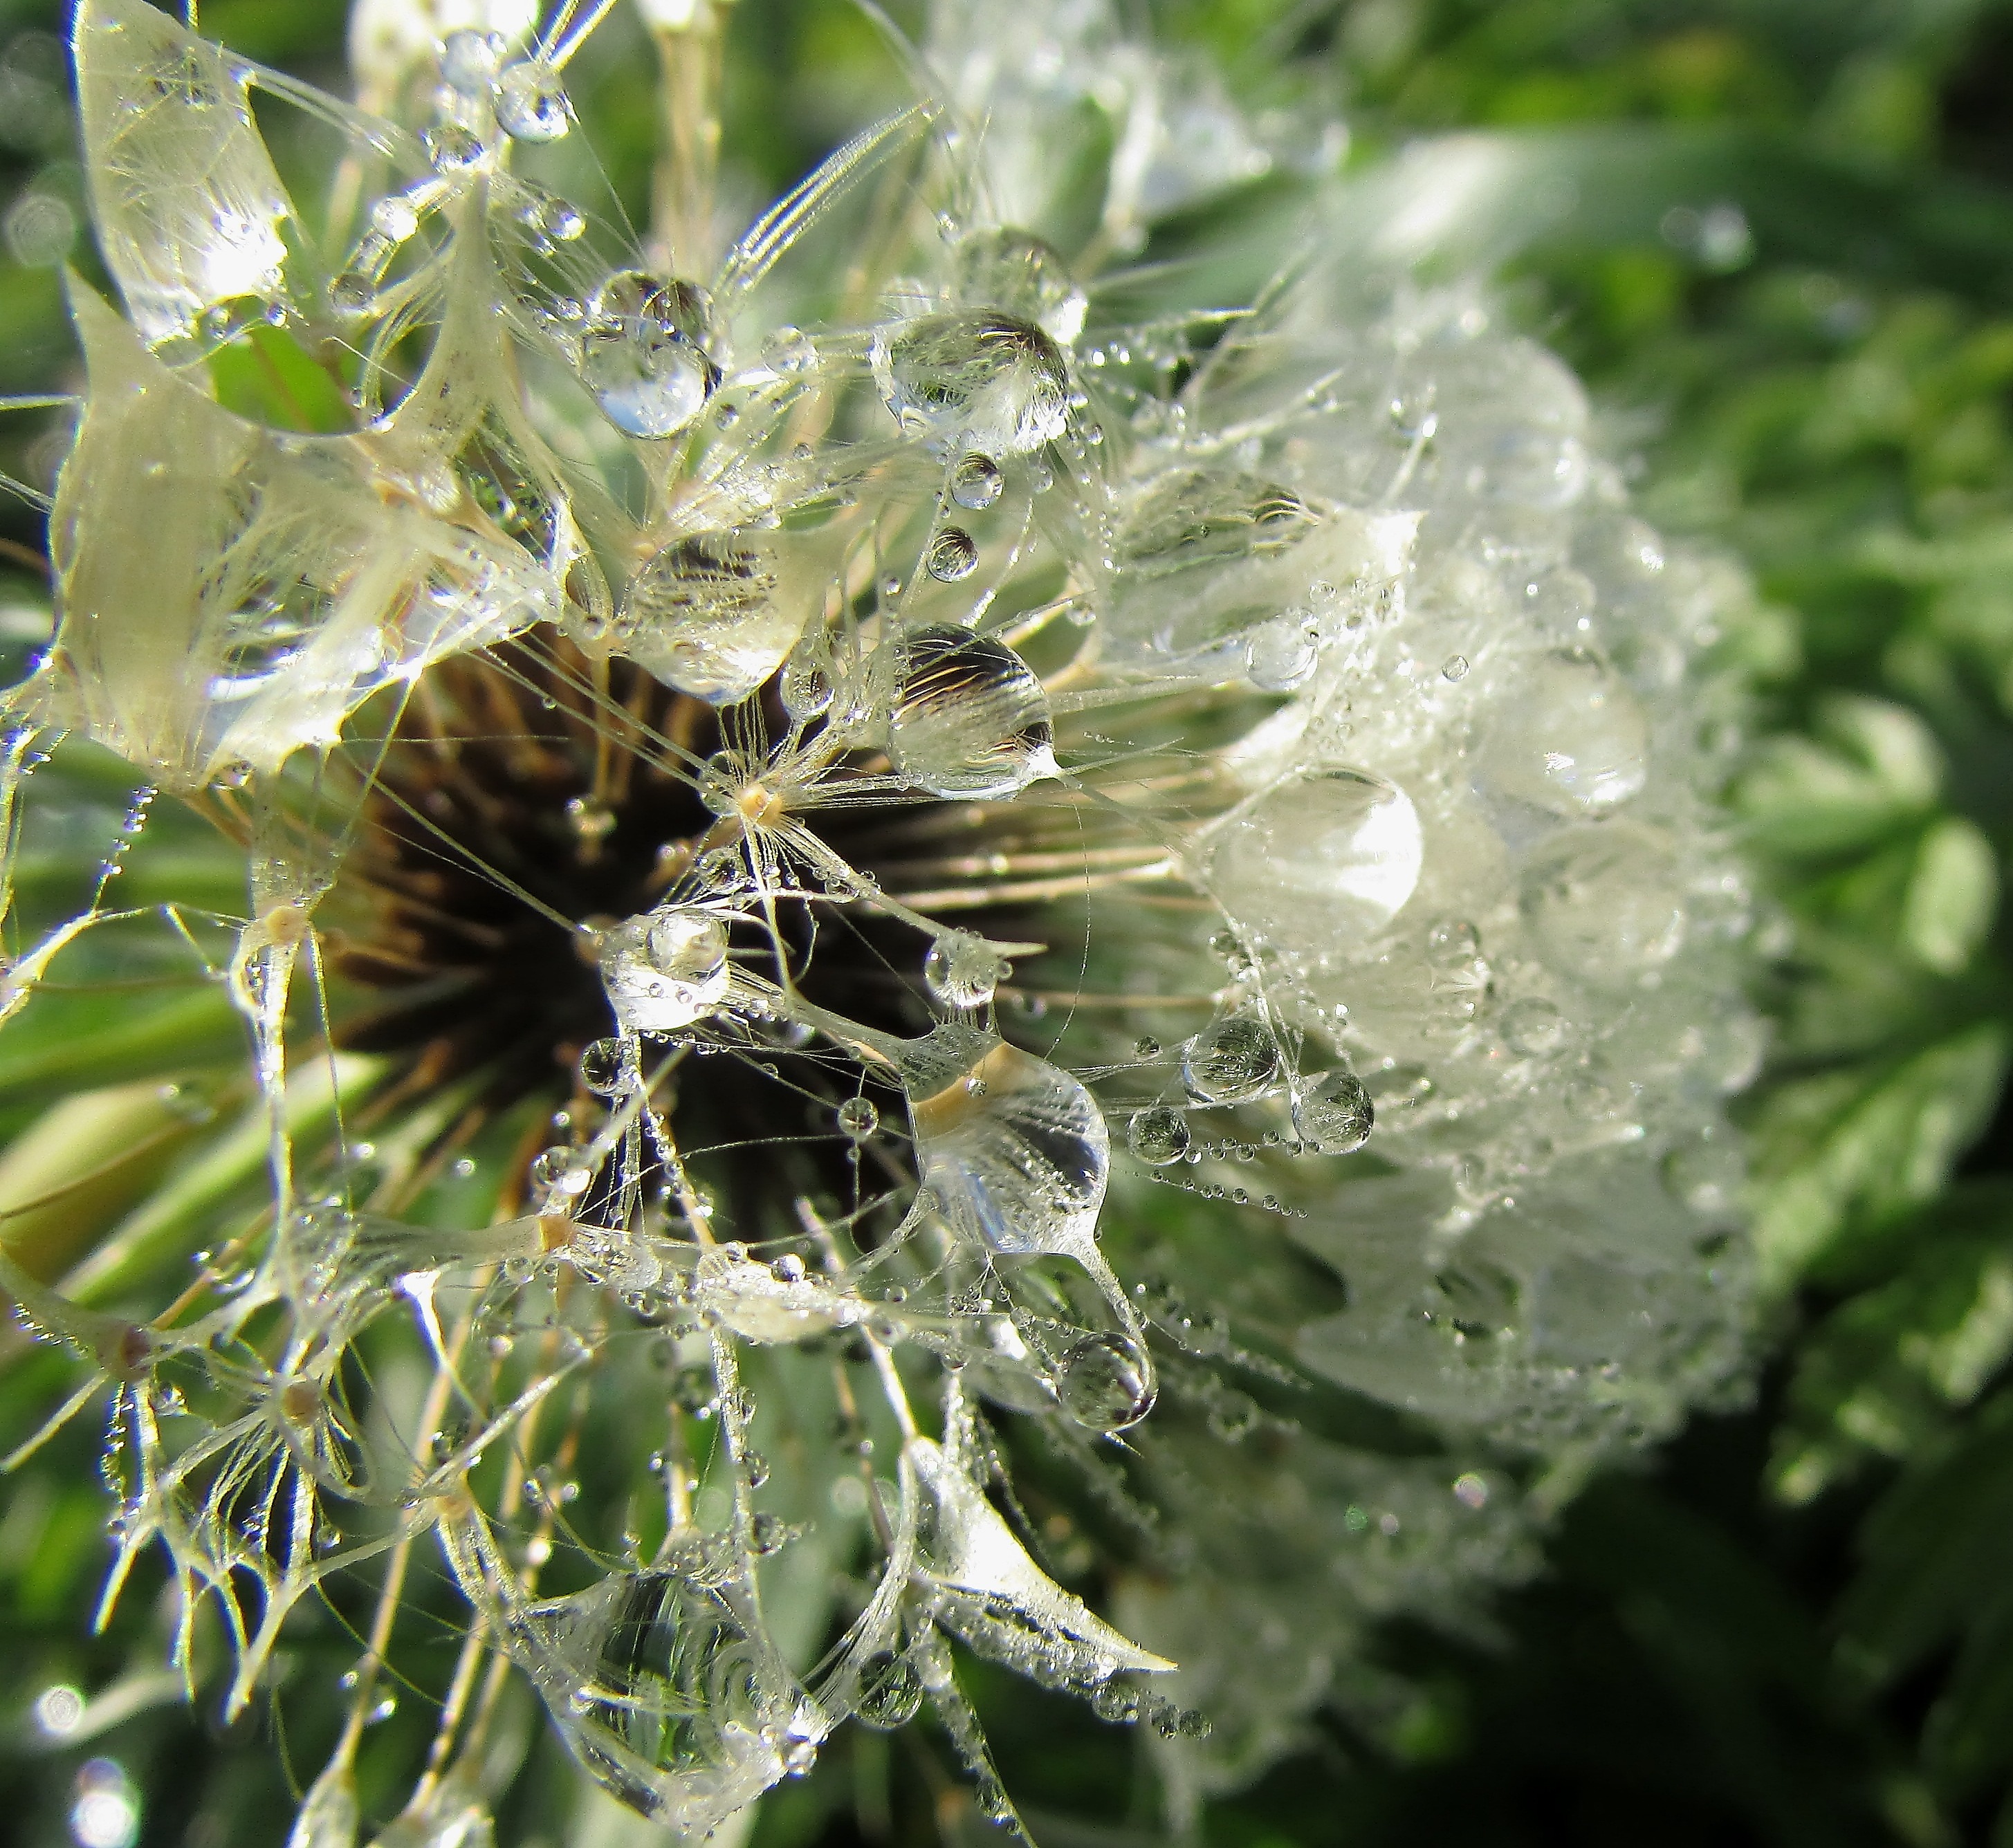
water, nature, grass, drop, dew, plant, dandelion, flower, close, flora, close up, dewdrop, roadside, moisture, macro photography, wassertrofpen, dew drops on flower